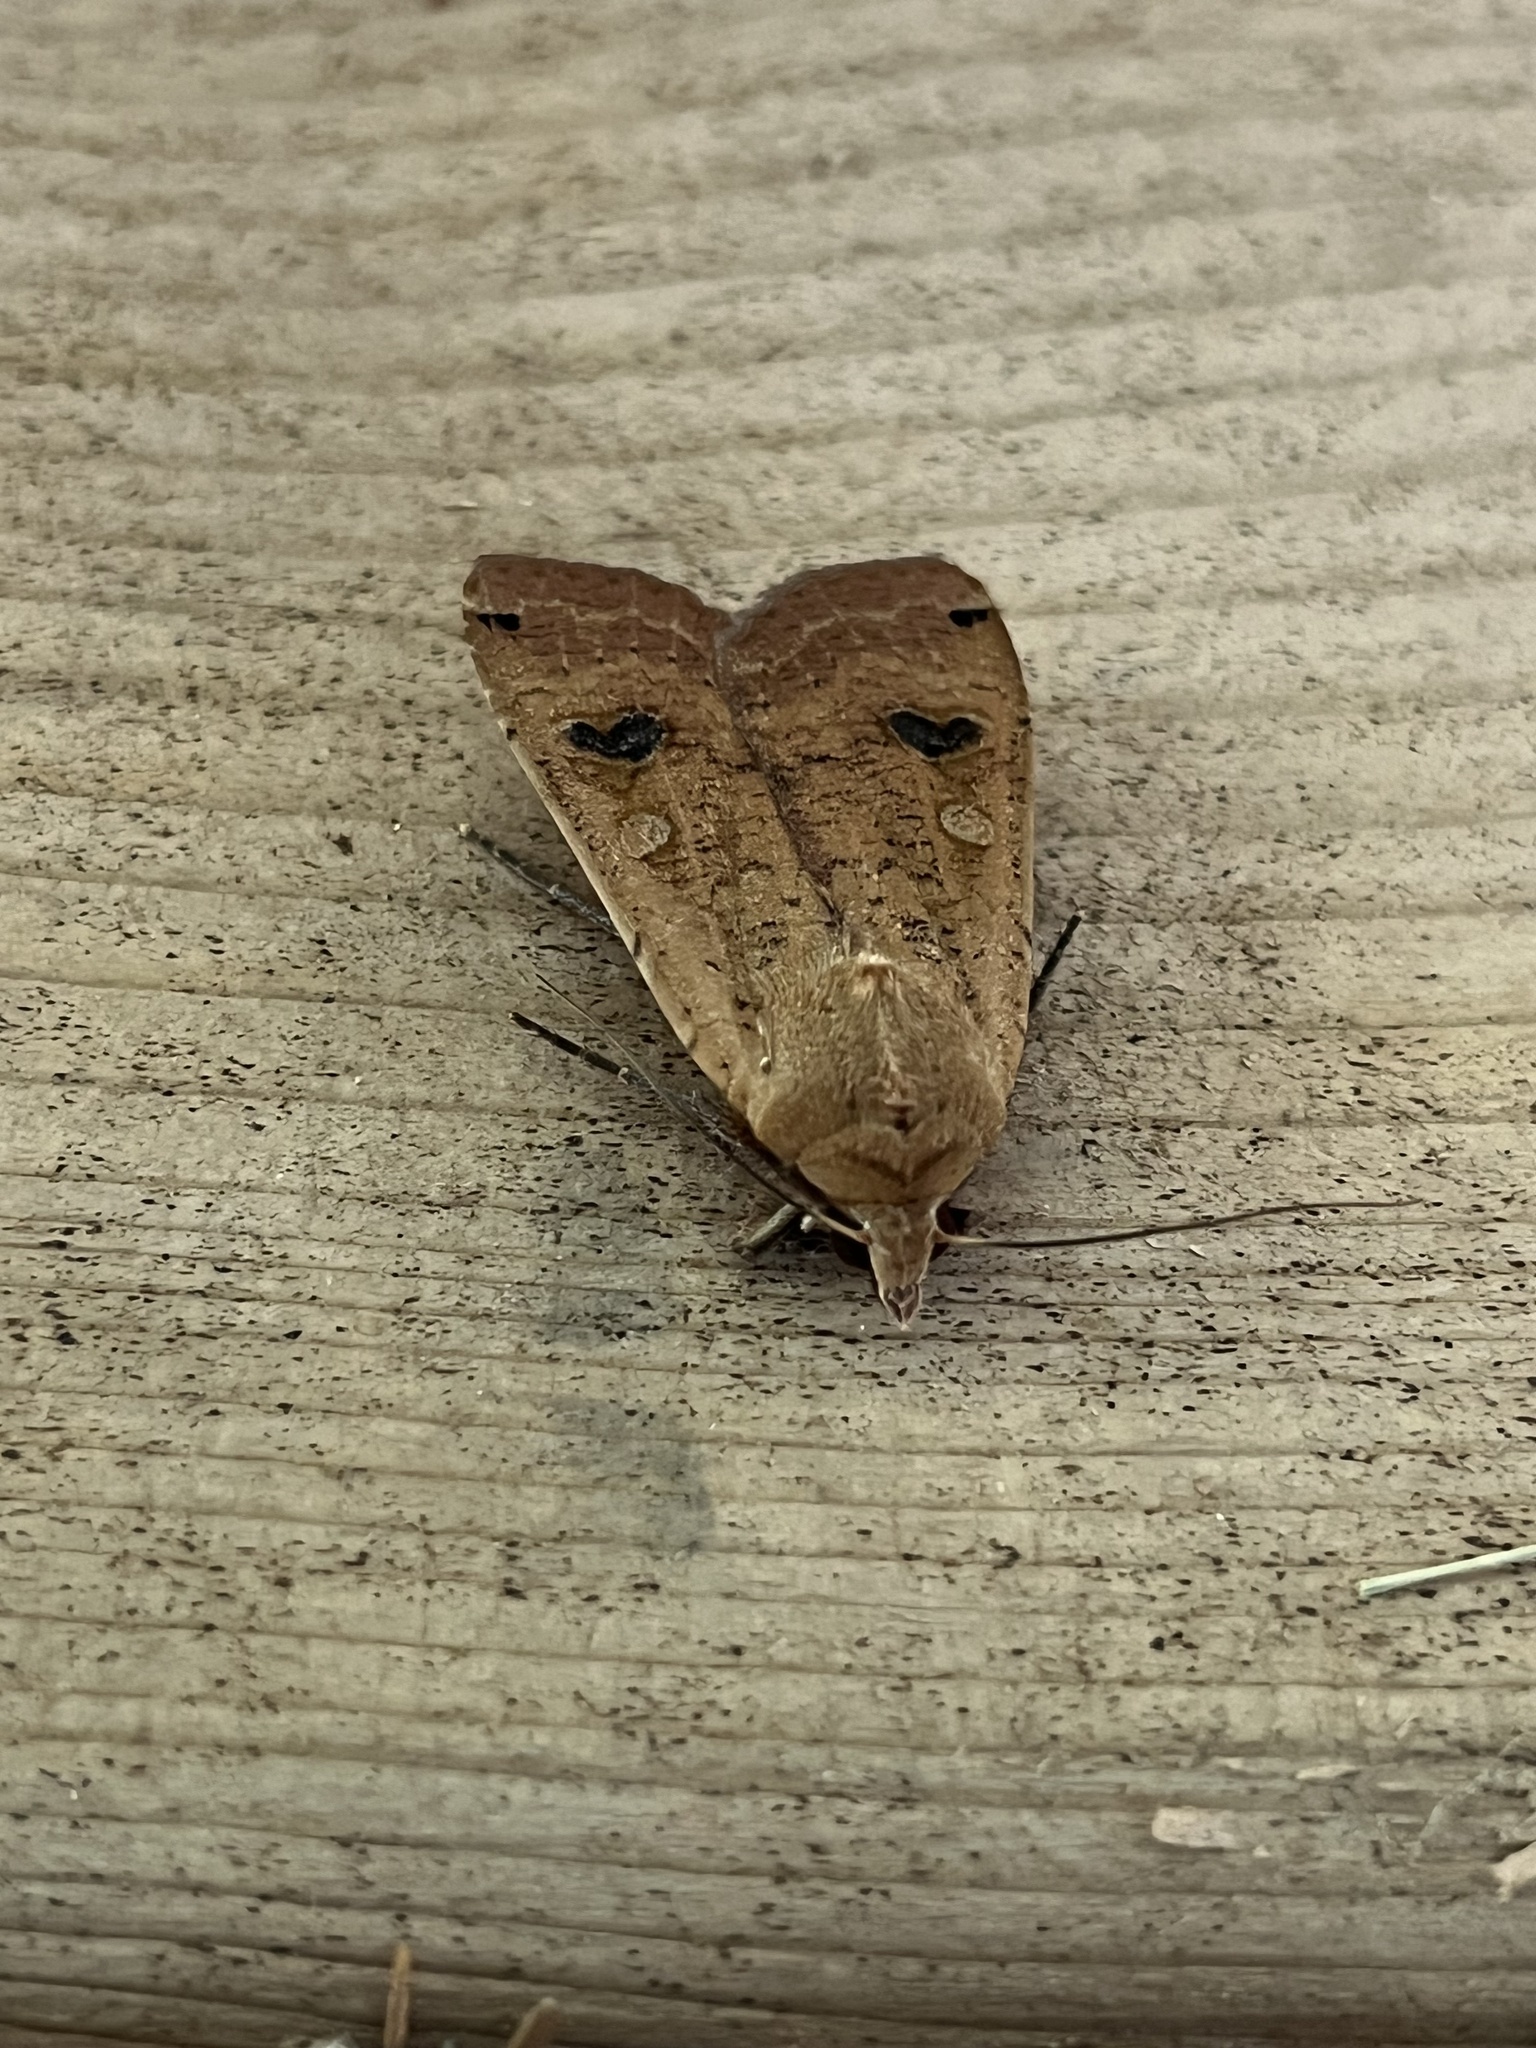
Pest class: cutworms